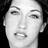
Emotion: happy